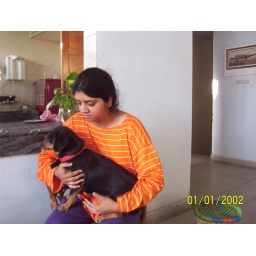
early morning...me and goli sitting by the kitchen window, perhaps waiting to be servedthis is a picture from 2004